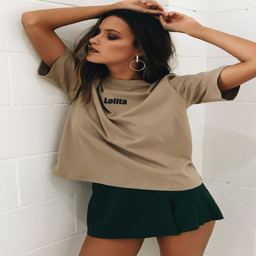
discover the latest in women 's fashion at person .